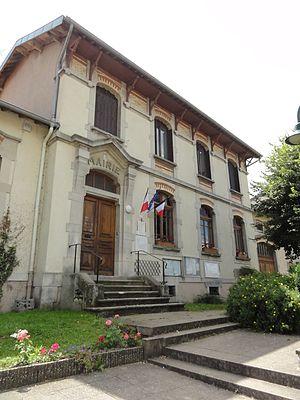
Sornéville (M-et-M) mairie
Sornéville est une commune française située dans le département de Meurthe-et-Moselle en région Grand Est.